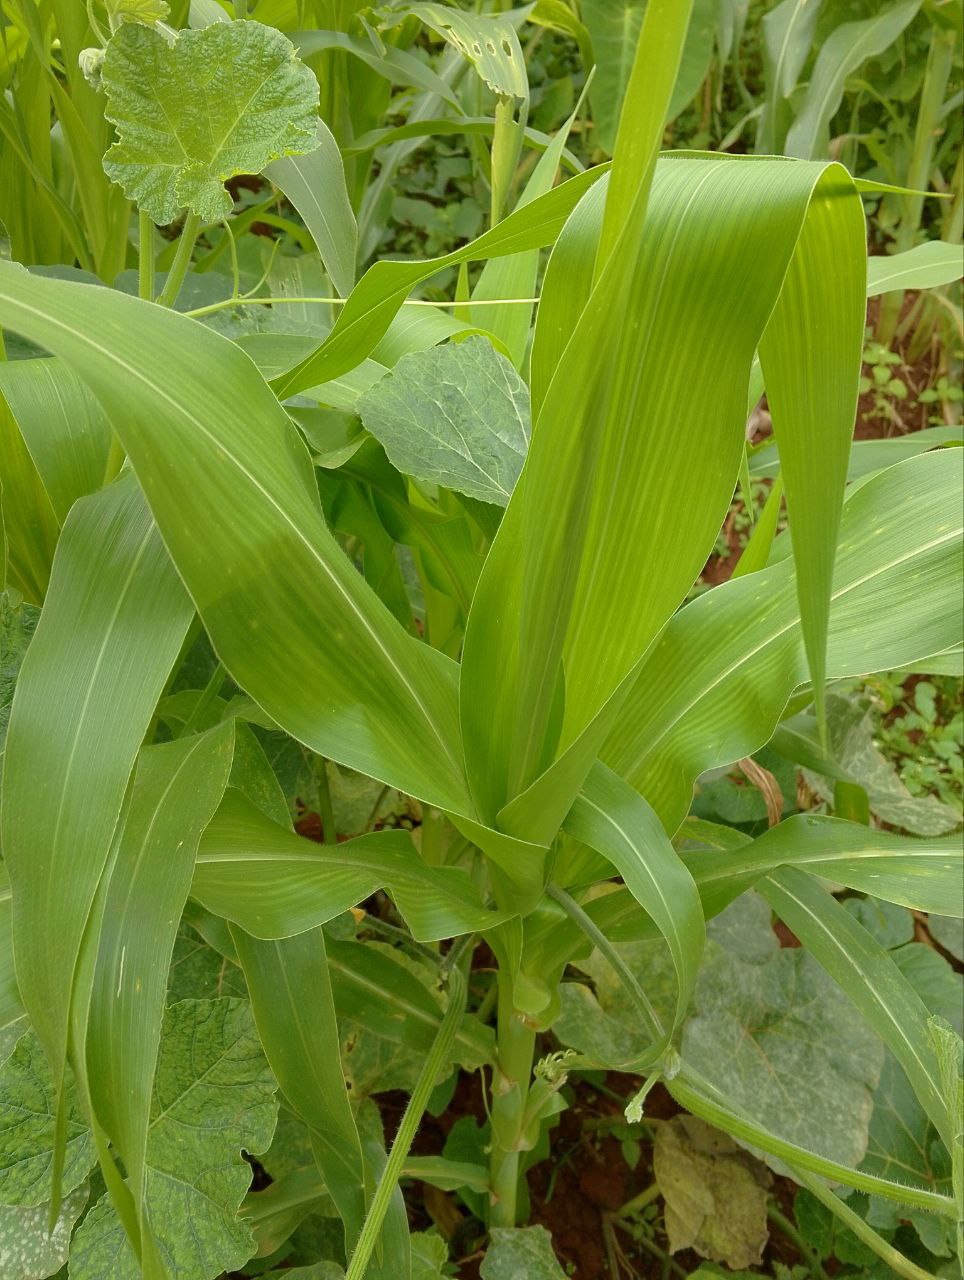
Label: healthy